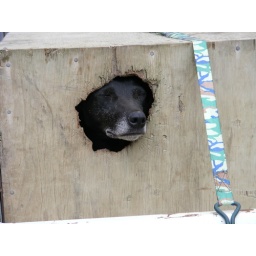
in the dog house